University Hall, Leuven

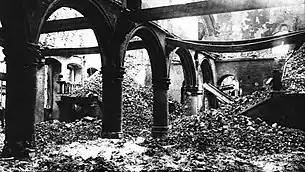
The ruins of the university library after it was burned by the German army in 1914

In 1719, Rector Henri-Joseph Rega commissioned the addition of a new wing. Work started on 22 April 1723, and the new wing was inaugurated on 14 March 1725.